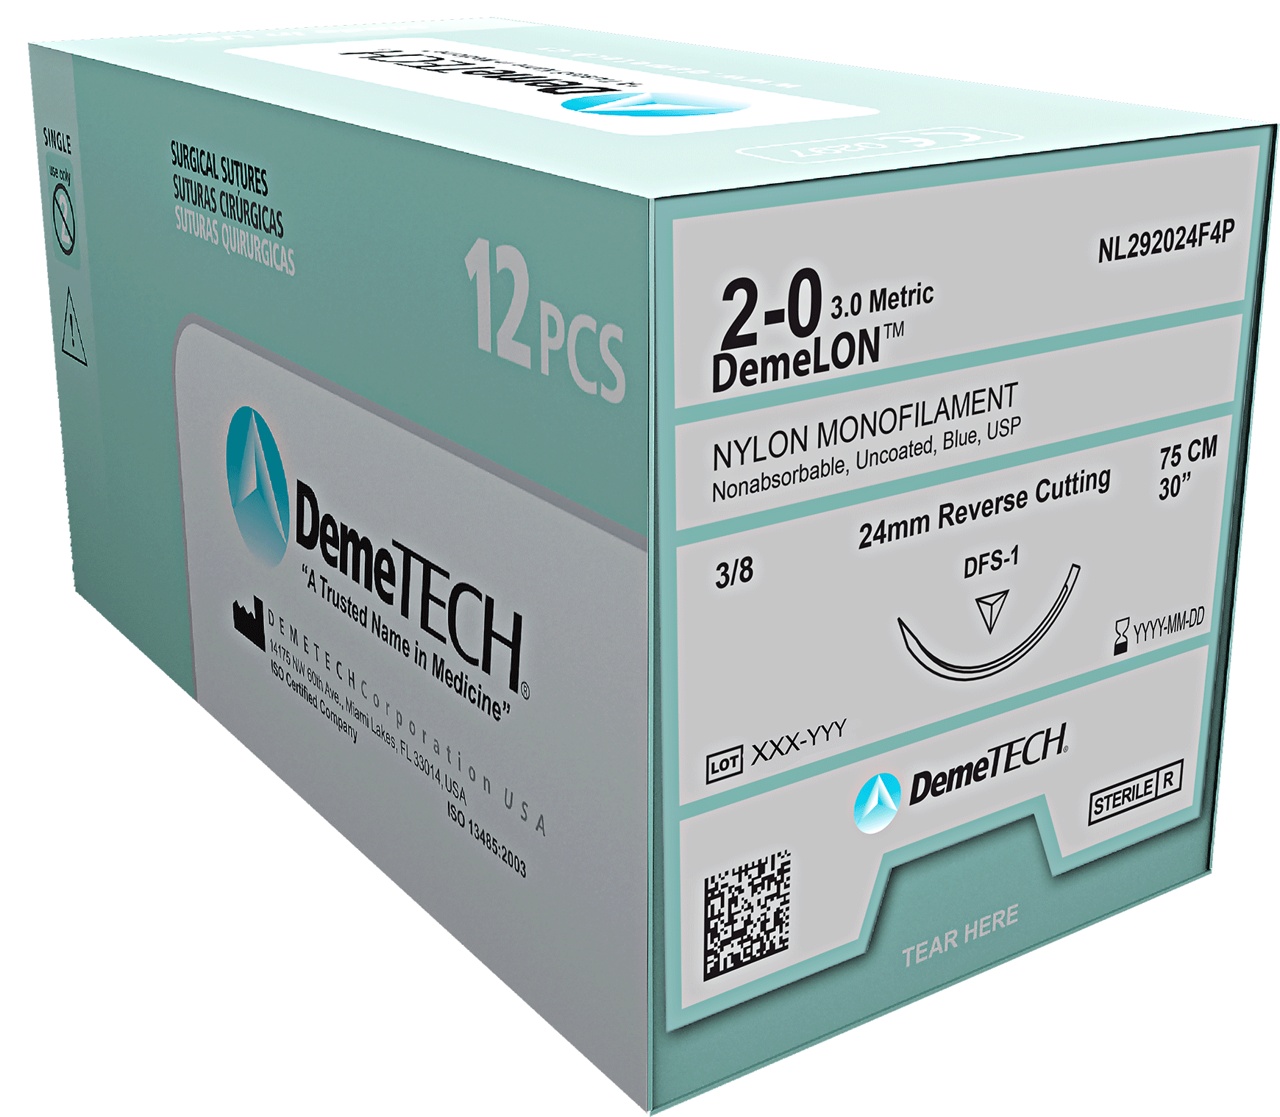
Nylon 6-0 3/8 18" 16mm (C26) Reverse Cutting Black Sutures 12/bx. - DemeTech
Nylon 6-0 3/8 18" 16mm (C26) Reverse Cutting Black Sutures 12/bx. - DemeTech
Brand: Cargus
Category: Business & Industrial > Medical > Medical Instruments > Surgical Needles & Sutures